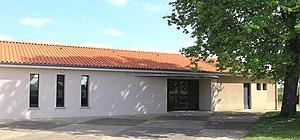
Salle des fêtes de Villenave-près-Béarn (Hautes-Pyrénées)
Villenave-près-Béarn est une commune française située dans le département des Hautes-Pyrénées, en région Occitanie.